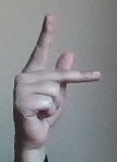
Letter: dha